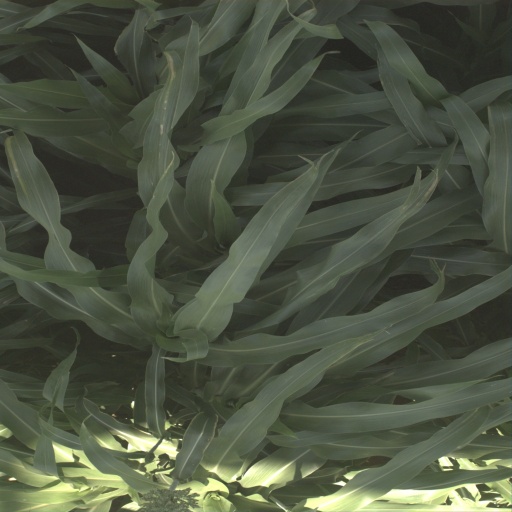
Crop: sorghum